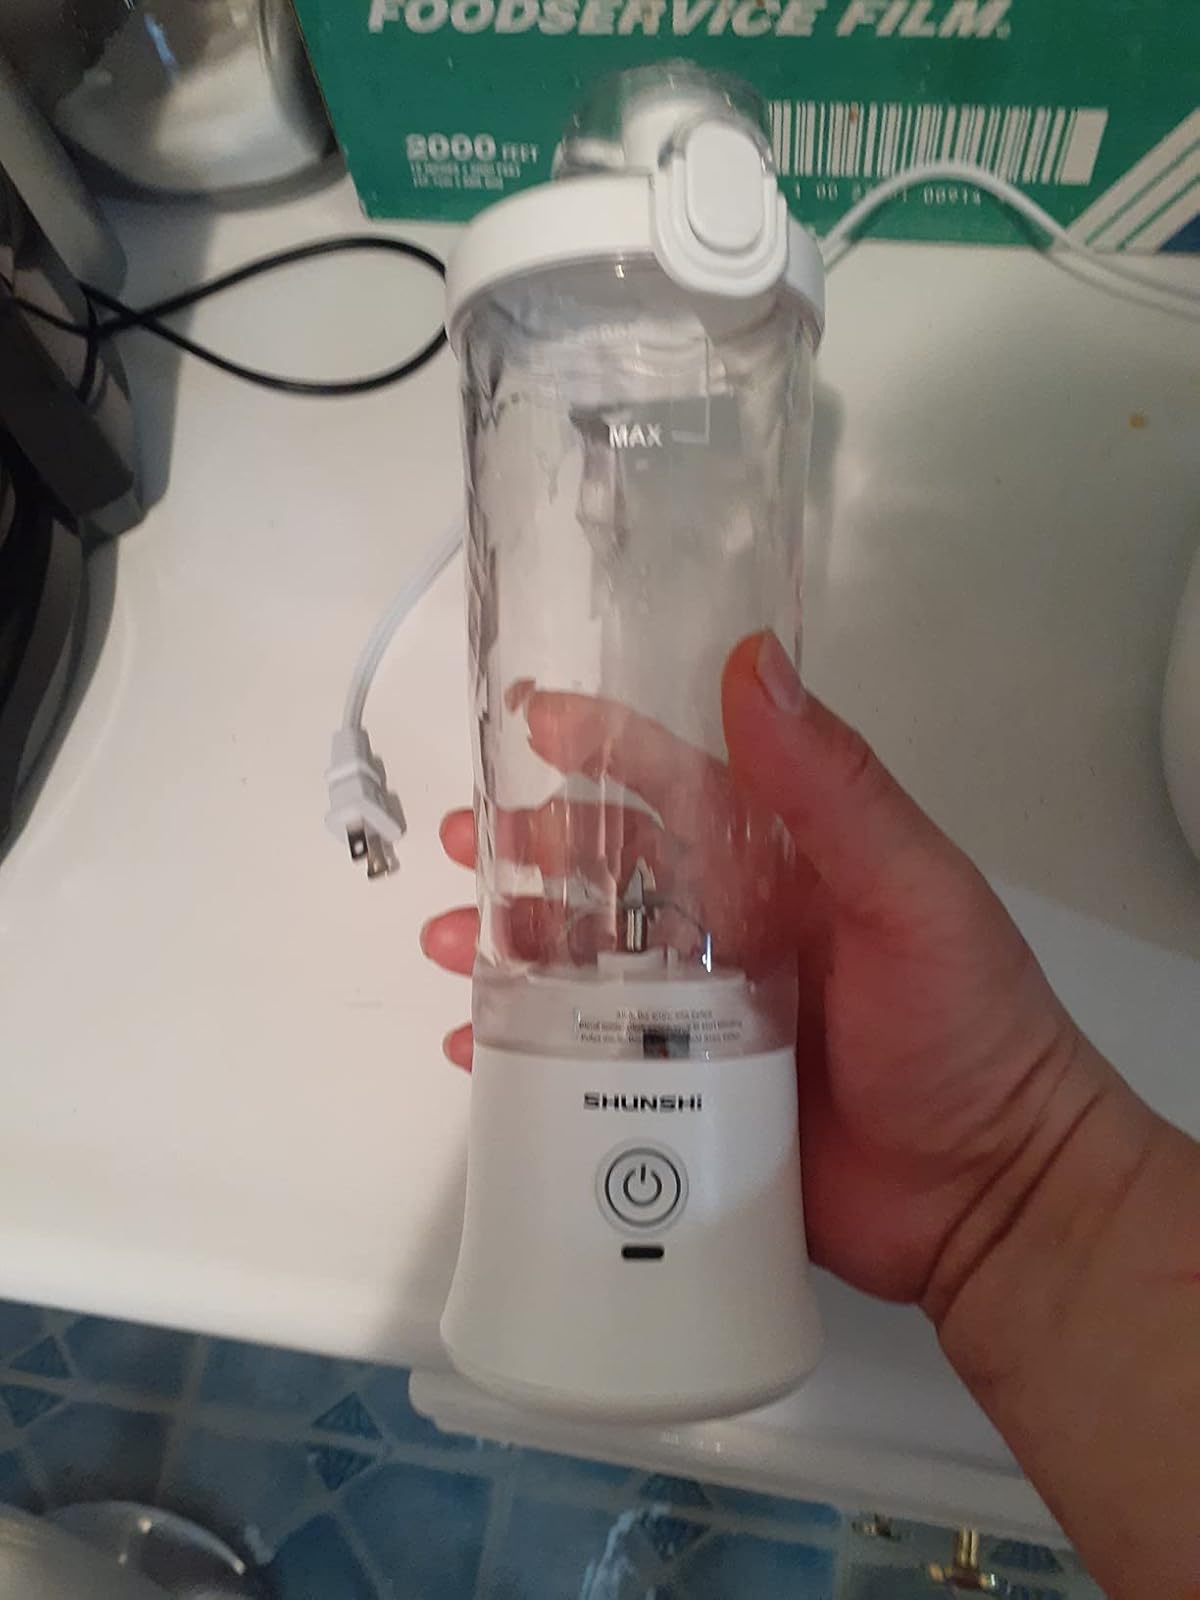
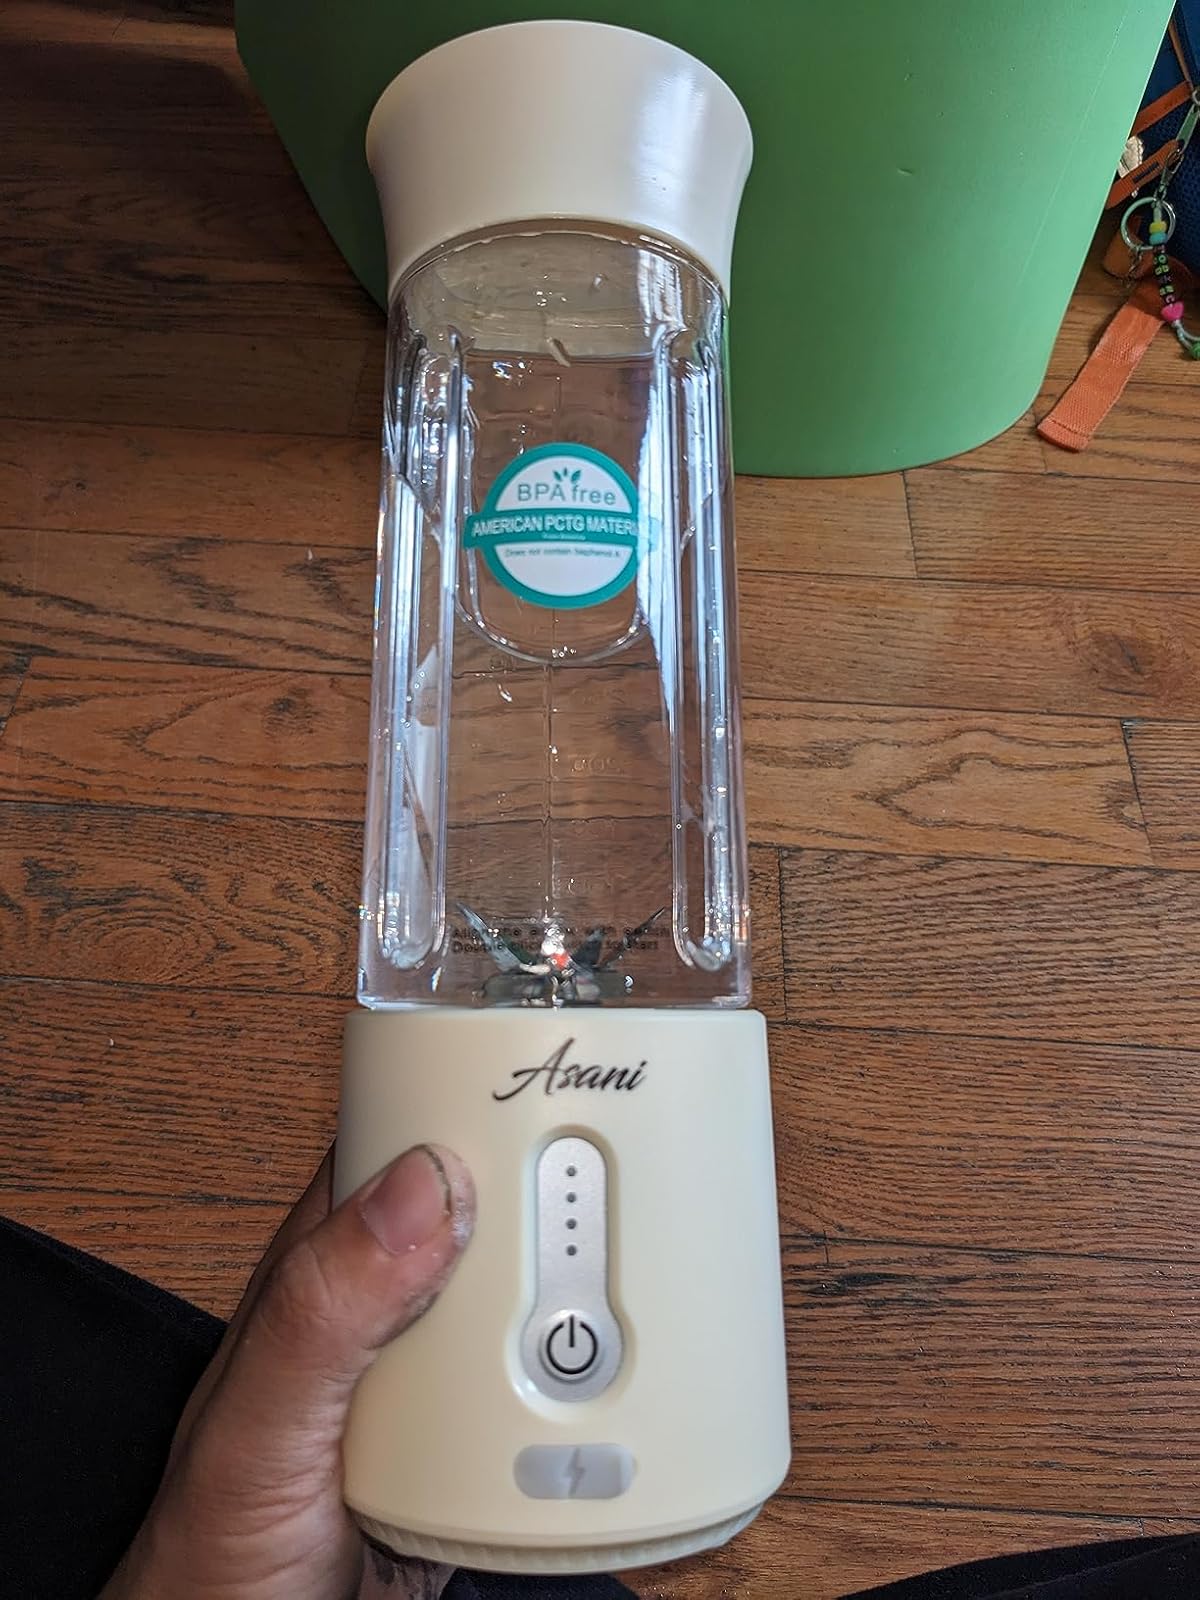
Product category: items_blender
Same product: no